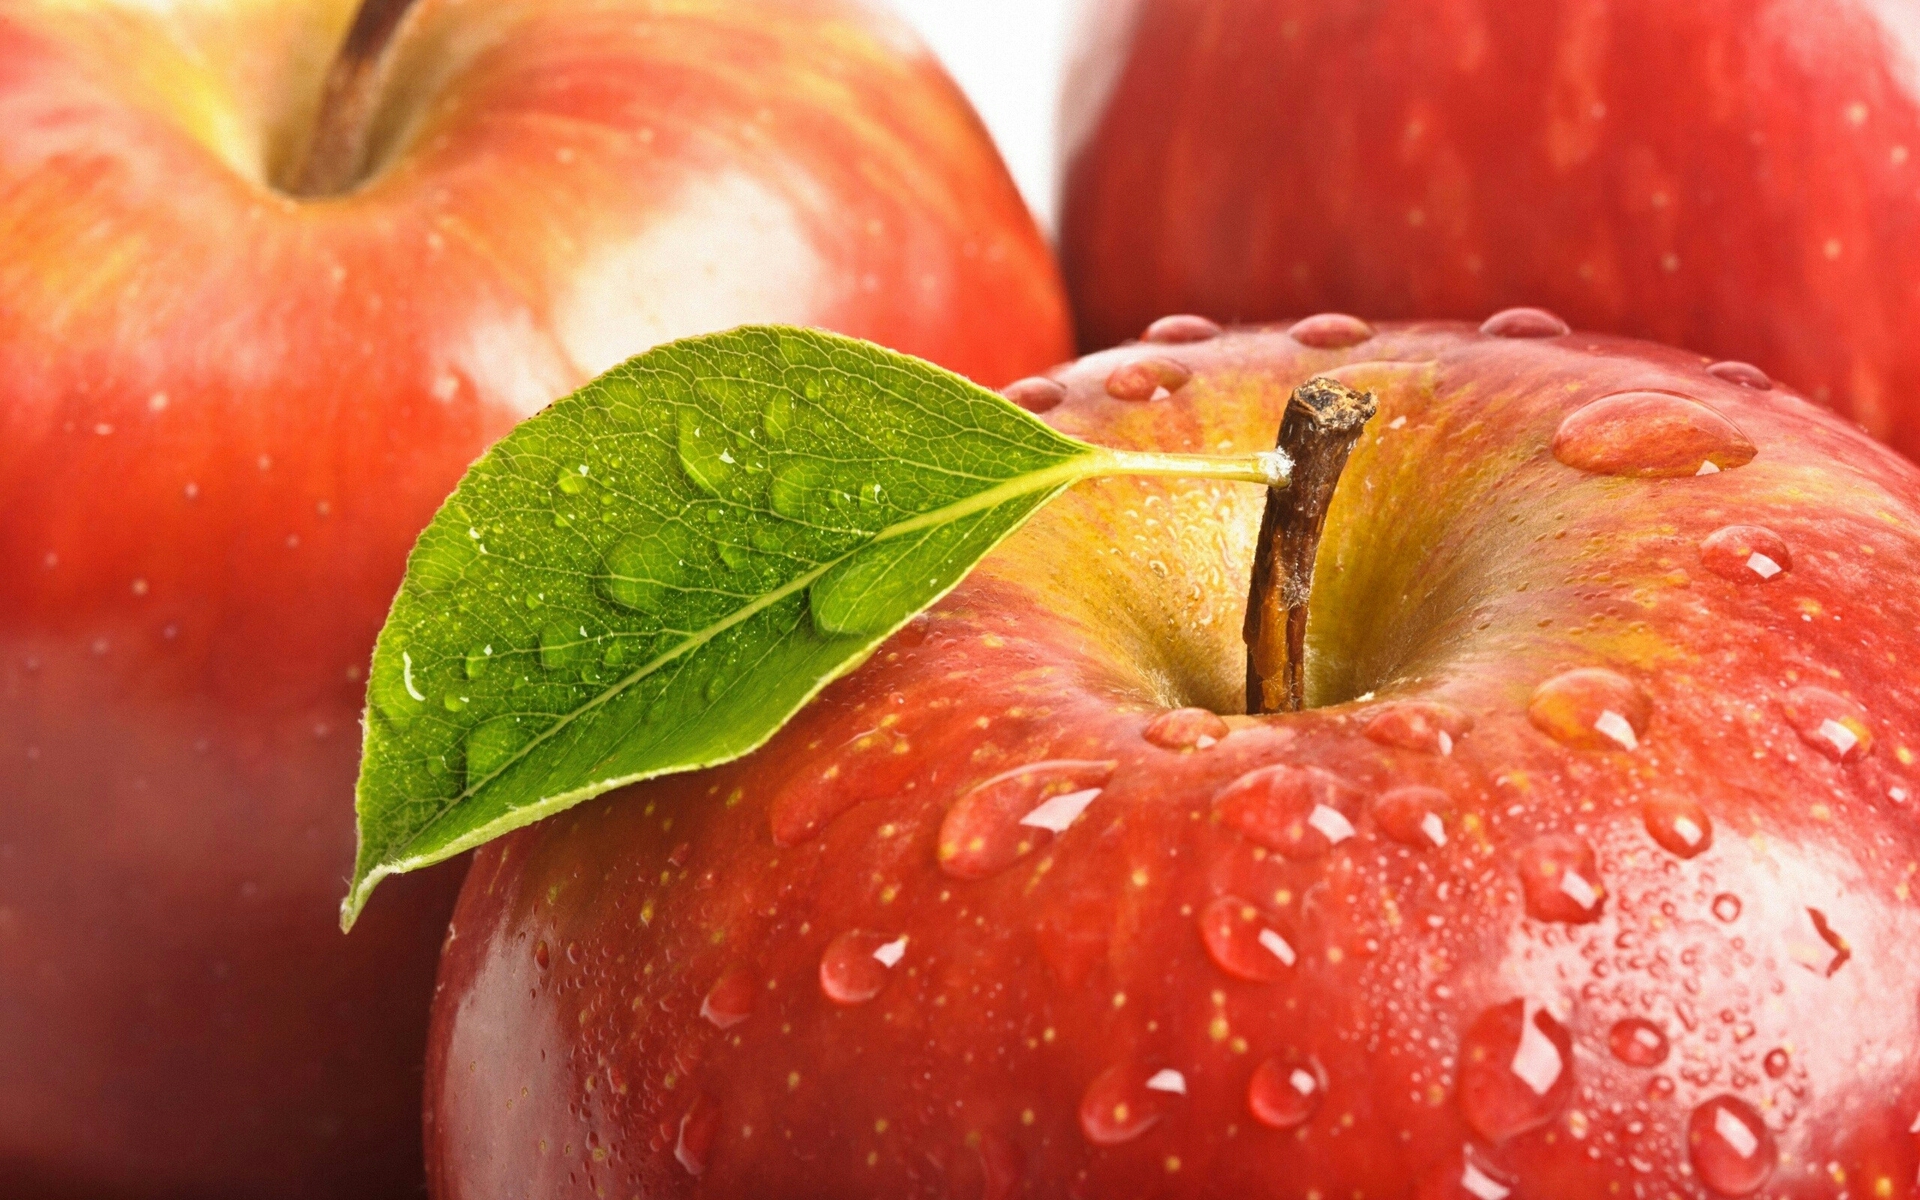
apple, vegan nutrition, green, local food, fruit, natural foods, food, produce, skin, whole food, red, orange, Colorfulness, peach, sweetness, ingredient, liquid, accessory fruit, black, mcintosh, still life photography, coquelicot, vegetable, close up, malus, superfood, seedless fruit, staple food, Superfruit, rose family, tomato, solanum, nightshade family